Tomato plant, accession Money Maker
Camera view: vertical (180 deg); turntable rotation: 90 degrees
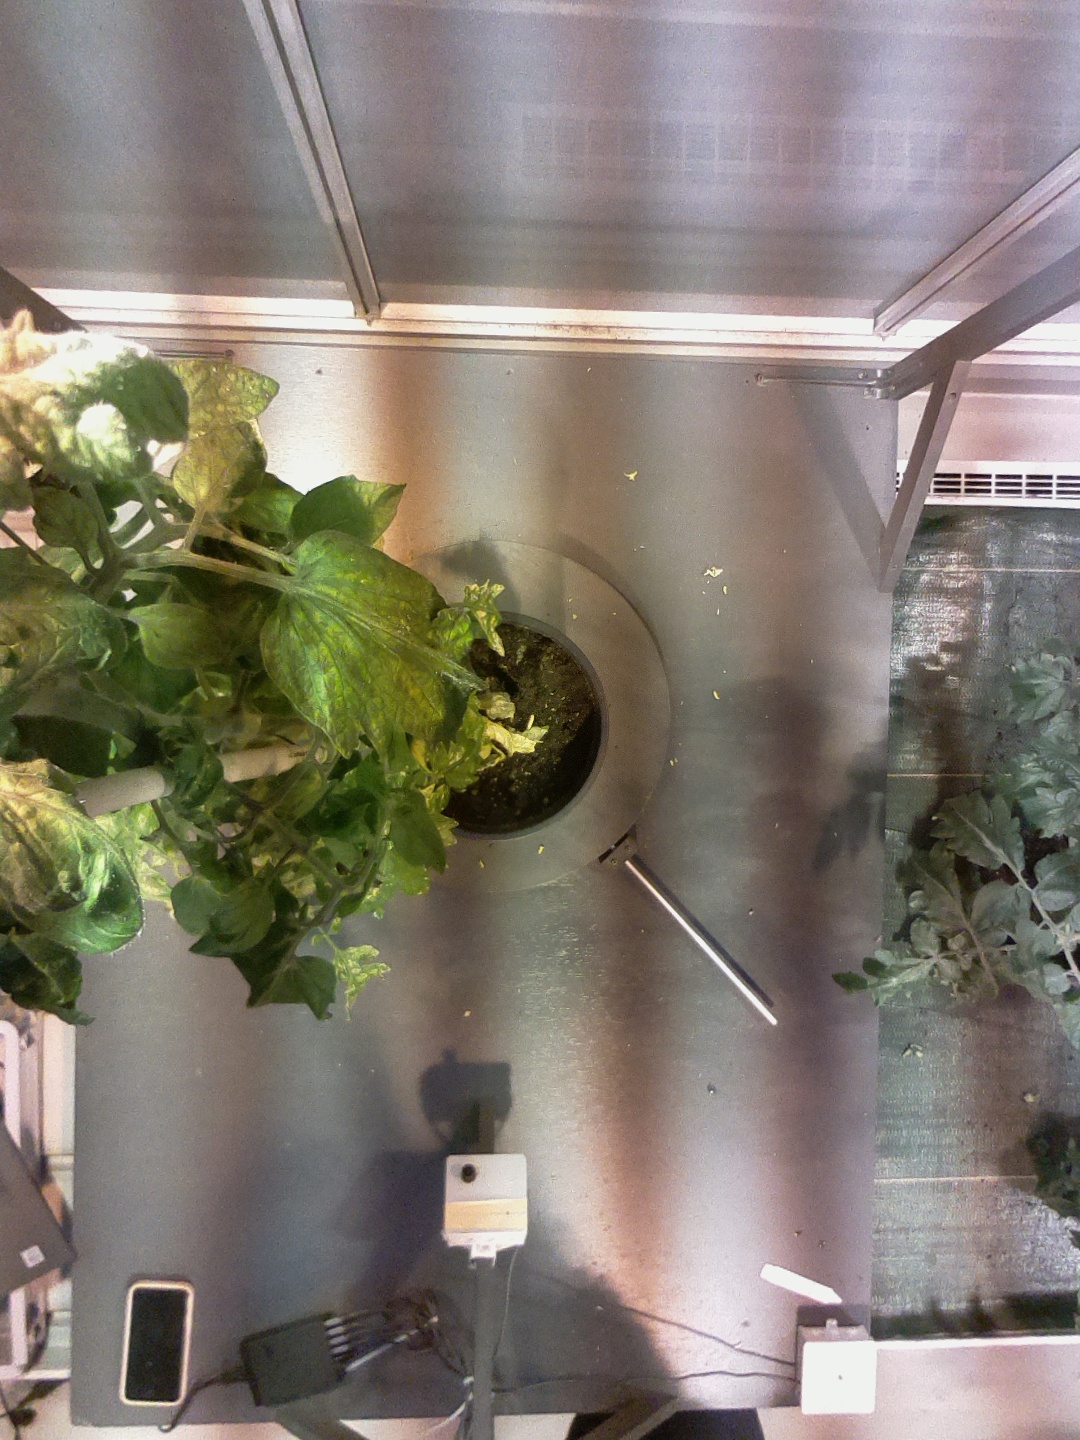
BBCH growth stage 73: 30%-40% of final fruit size